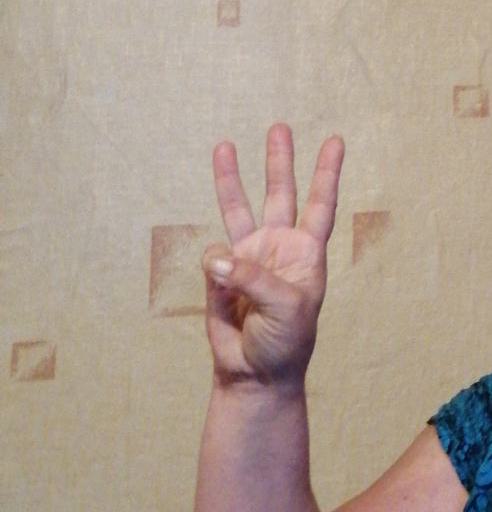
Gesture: three